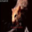
Label: mouse